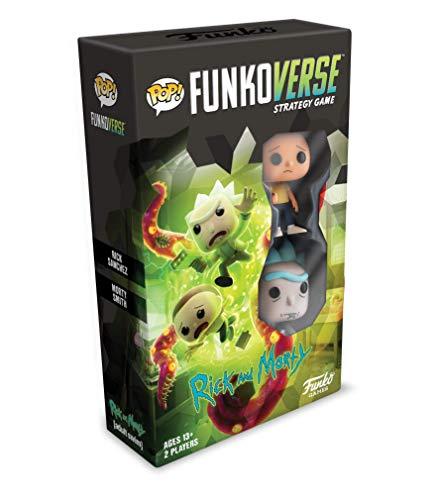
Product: Funko Pop! - Funkoverse Strategy Game: Rick & Morty #100 - Expandalone, Multicolor
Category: Toys & Games | Games & Accessories | Board Games
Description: Game details - published by Funko games, collectible strategy game, exclusive universe pop Game figures, ages 13 and up, 2 players, 20 – 60 minutes.
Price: $17.45
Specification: ProductDimensions:6.5x2.5x10.5inches|ItemWeight:1.6pounds|ShippingWeight:1.6pounds(Viewshippingratesandpolicies)|ASIN:B07RMRTW3J|Itemmodelnumber:42634|Manufacturerrecommendedage:13yearsandup